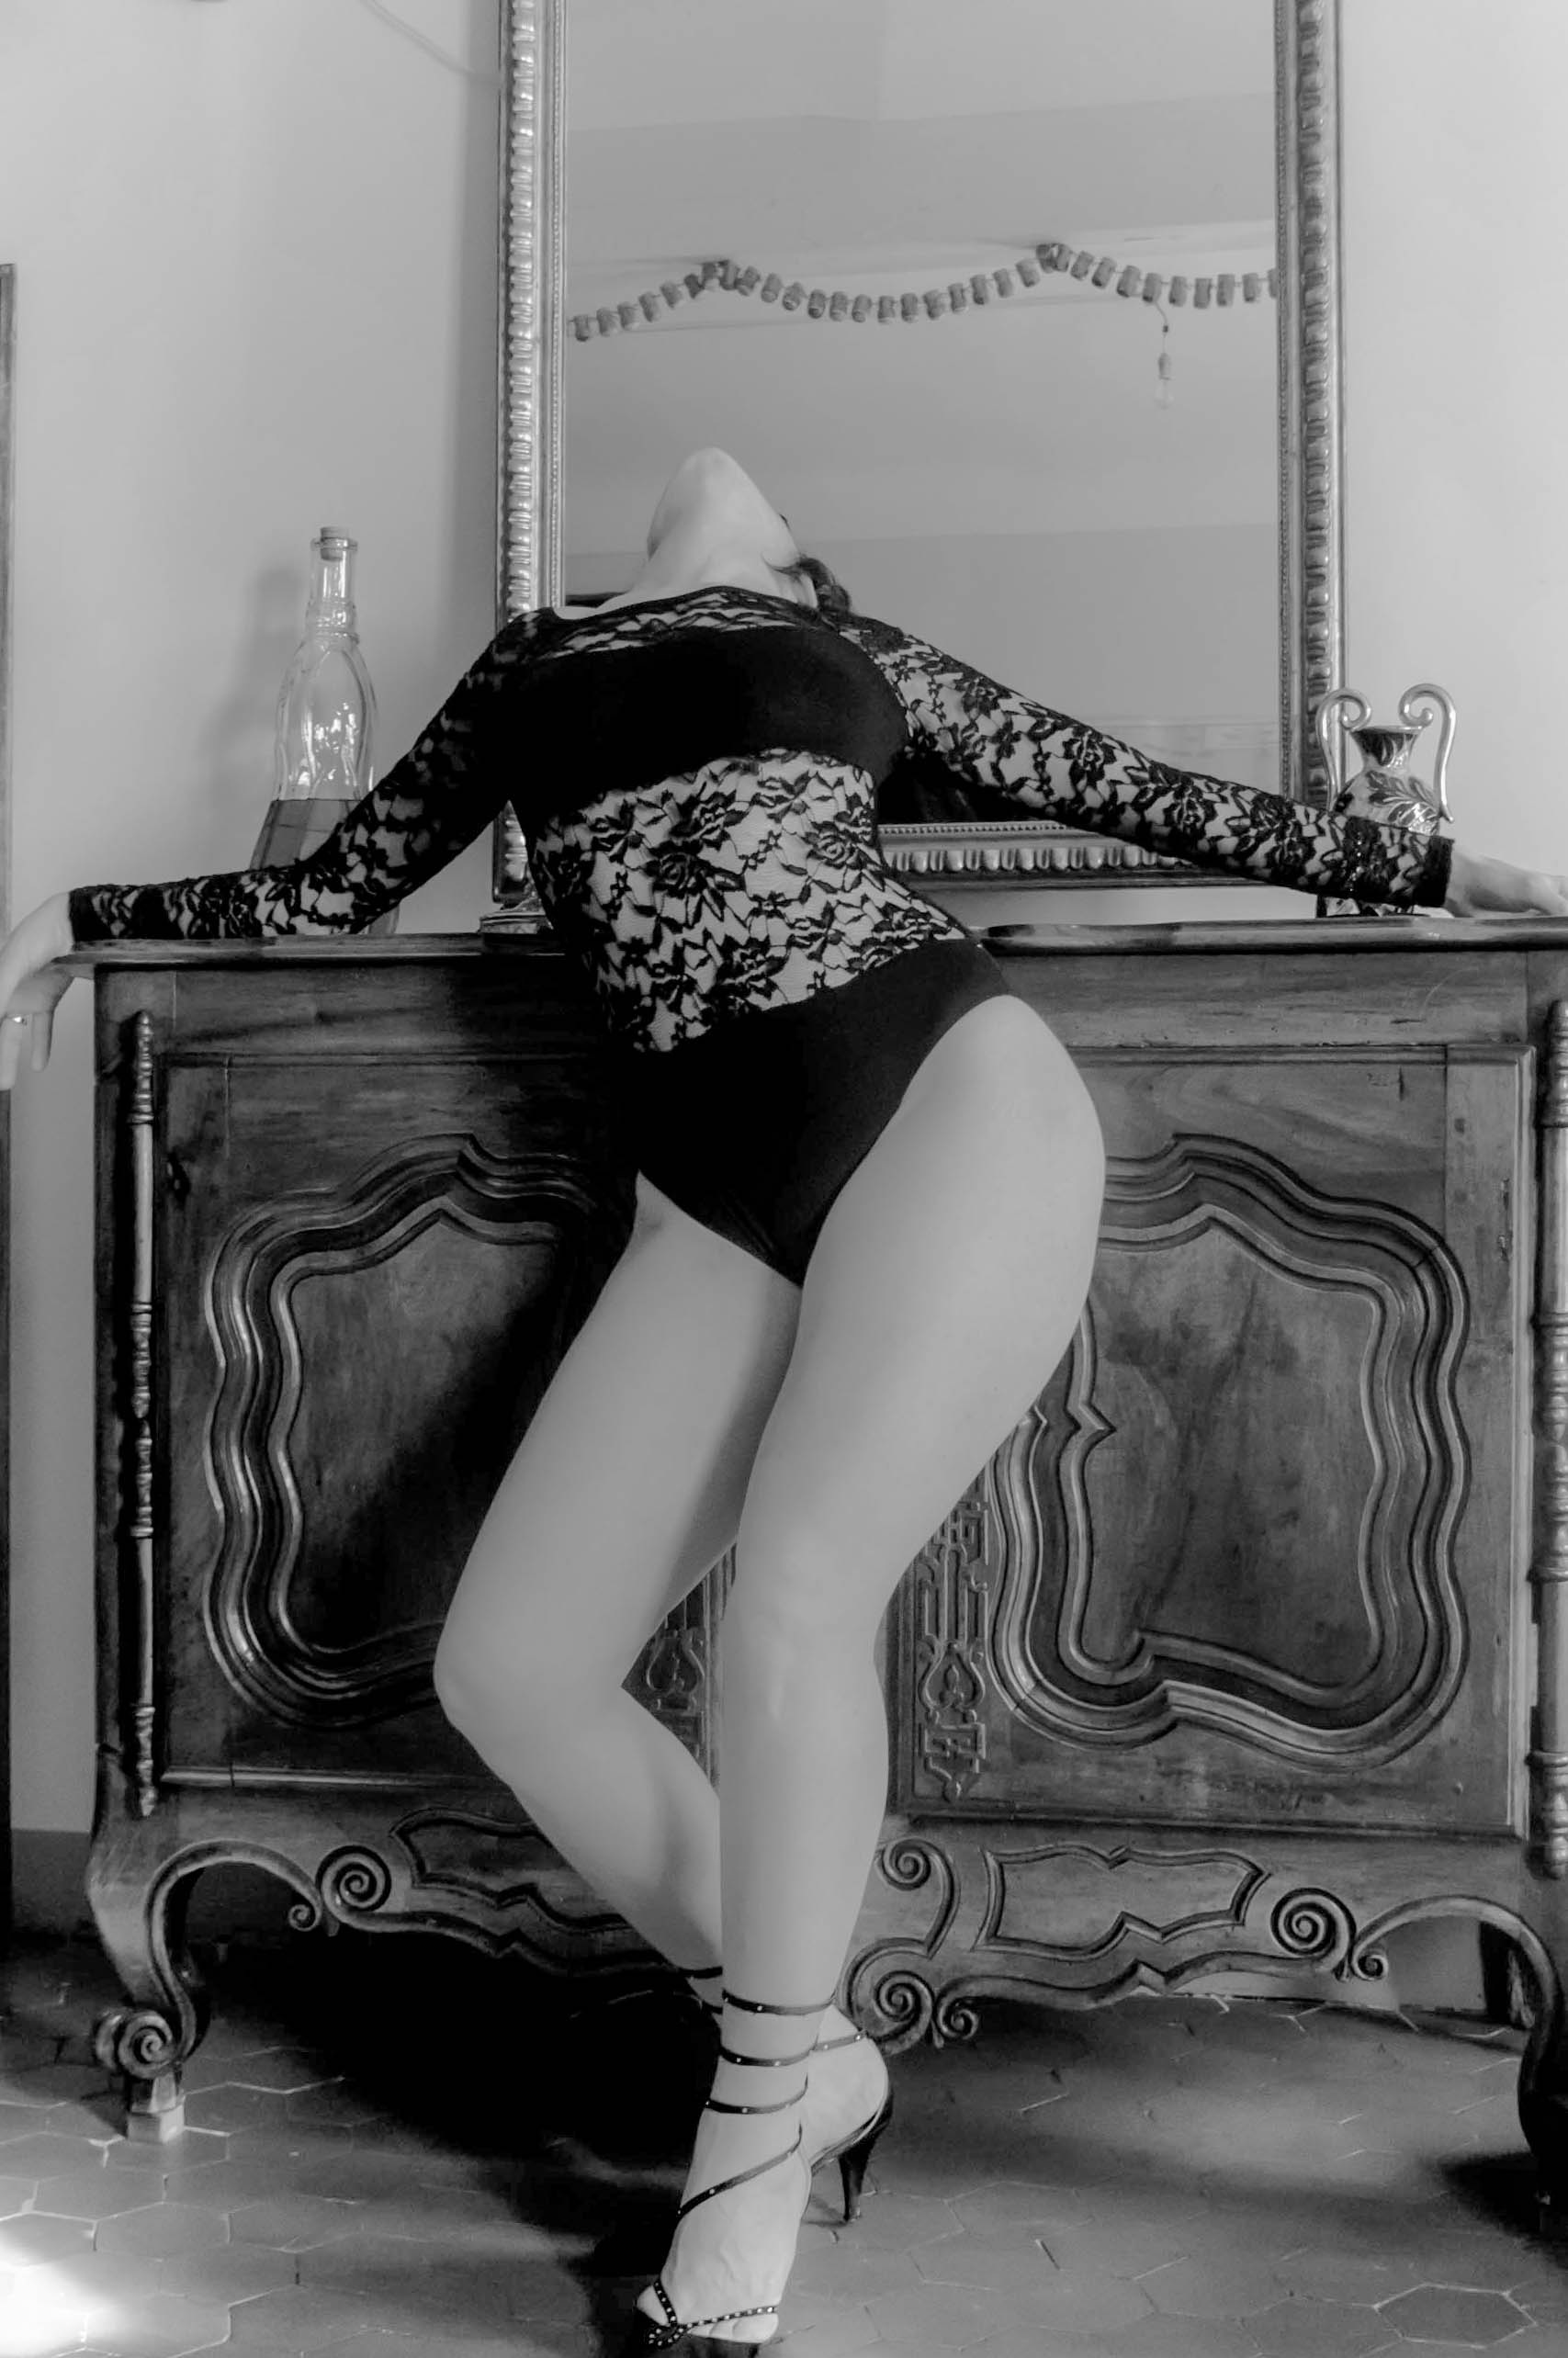
black and white, woman, white, photography, leg, model, sitting, lace, fashion, clothing, black, furniture, monochrome, lady, long hair, human body, lingerie, black hair, thigh, mirror, beauty, sensual, sensuality, photo shoot, under garment, monochrome photography, human positions, undergarment, art model, supermodel